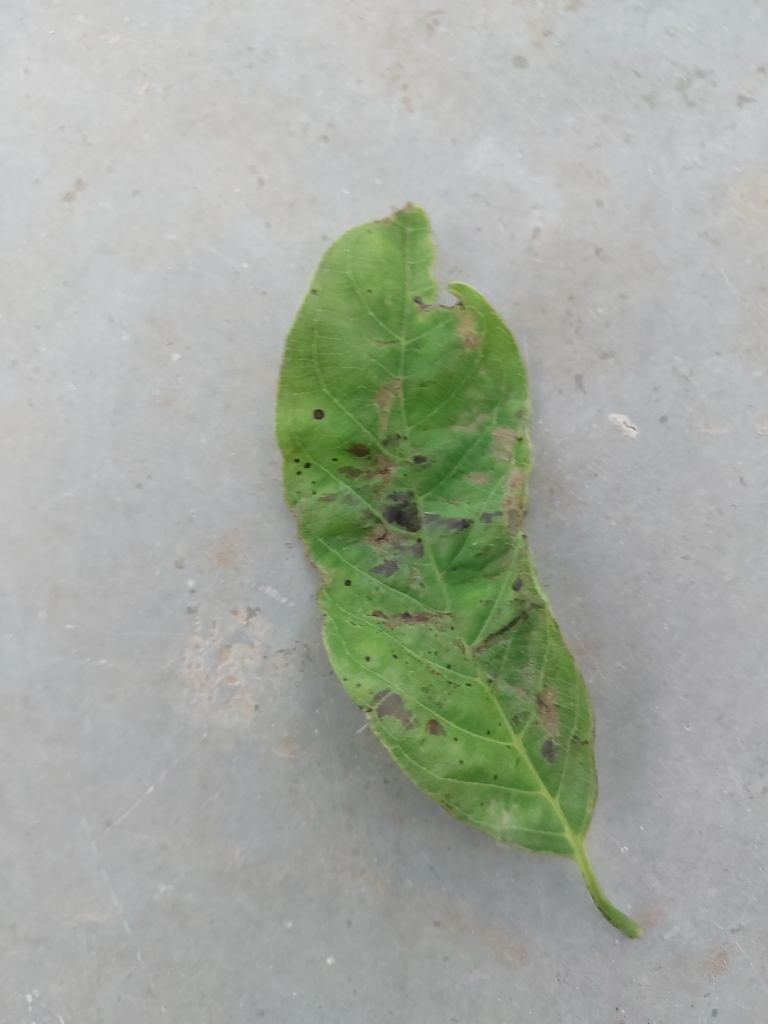
Disease label: Leaf spot on Leaves